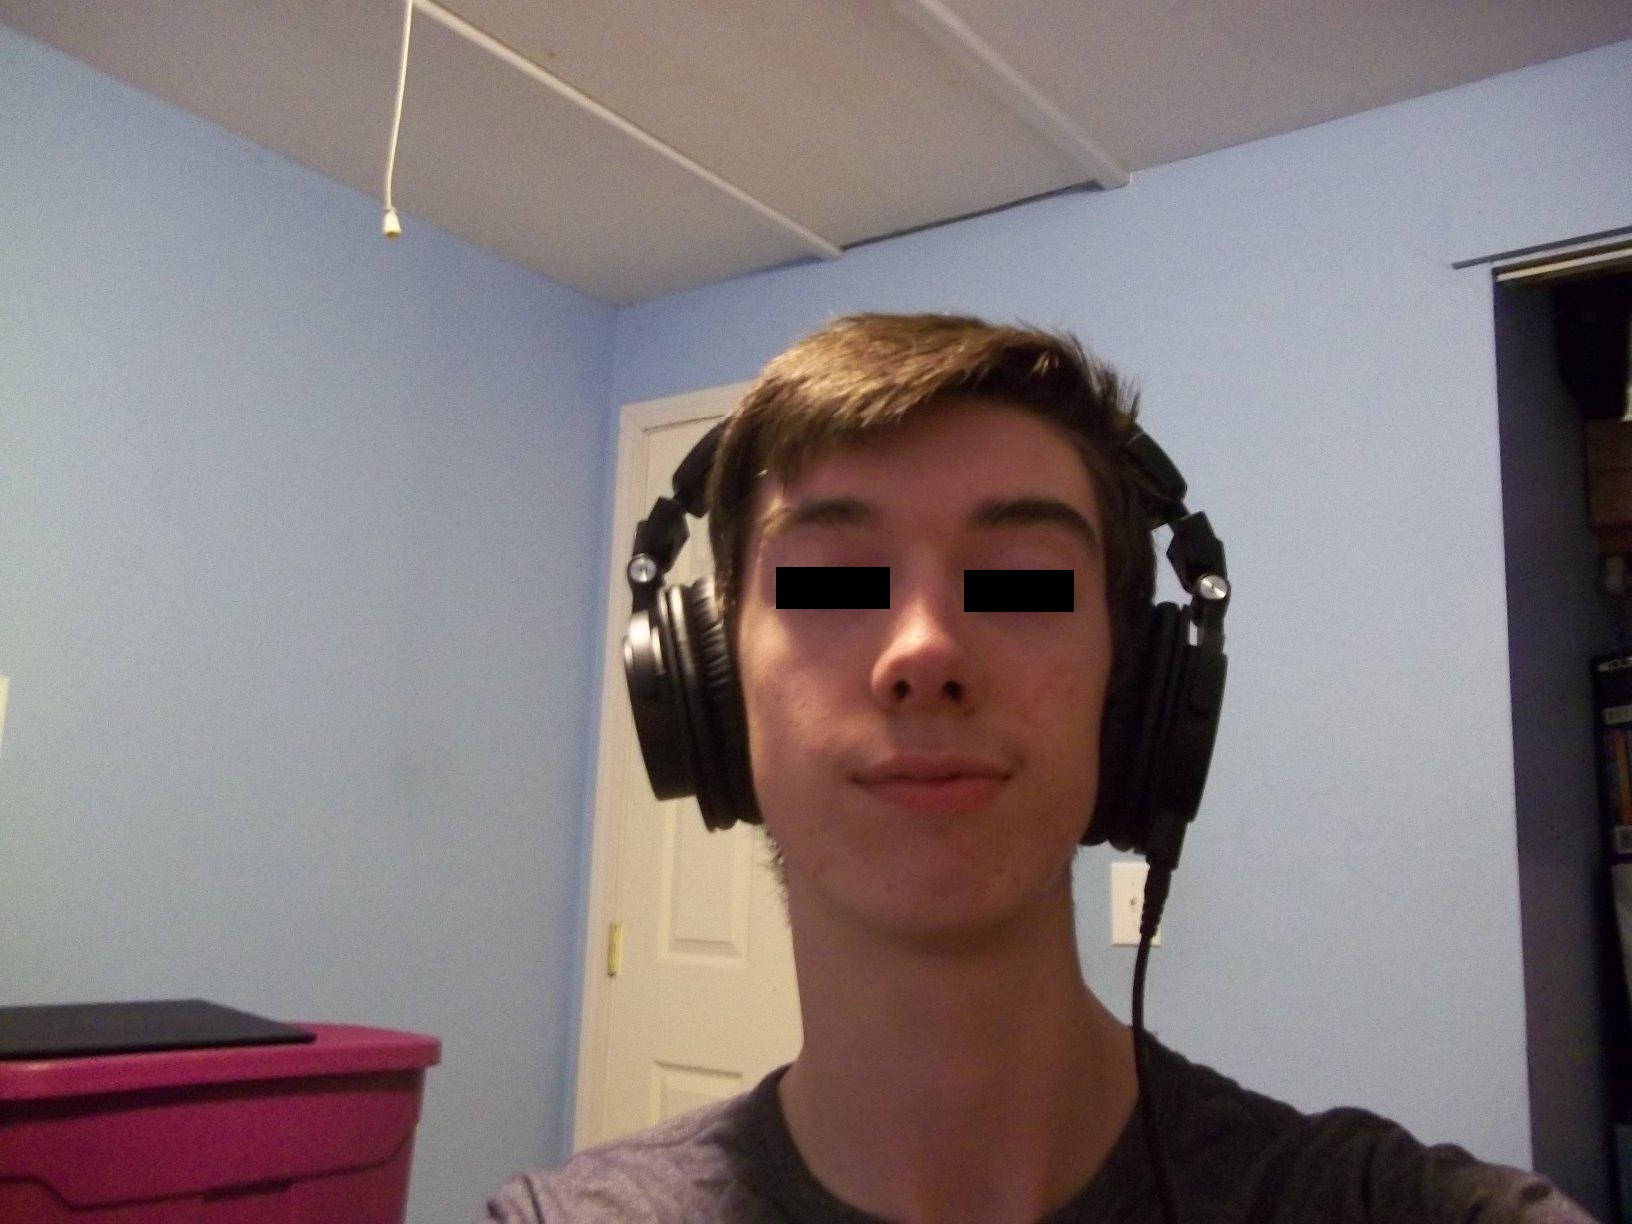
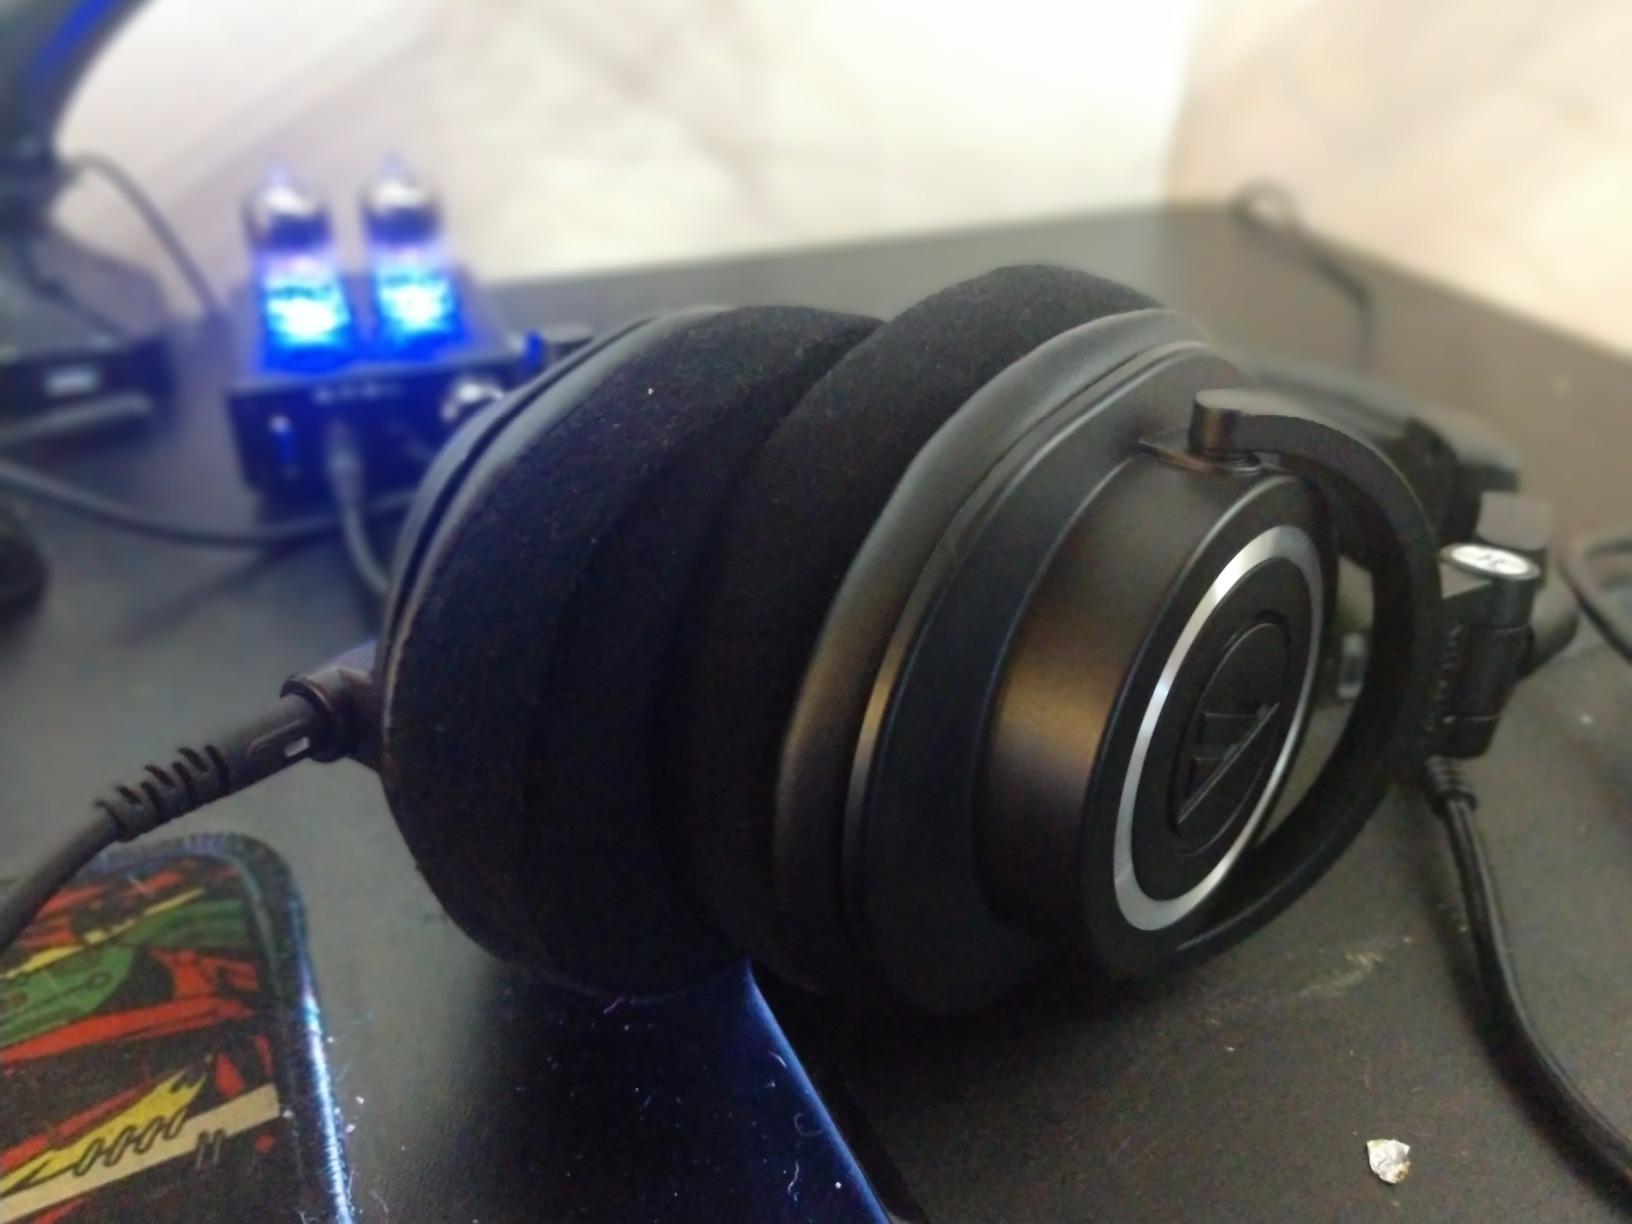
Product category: headphones
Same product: yes